Sugamana Sumaigal

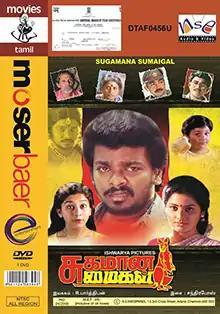
DVD cover

Sugamana Sumaigal is a 1992 Indian Tamil-language drama film written and directed by R. Parthiban. The film stars himself and Shali. It was released on 21 February 1992, and failed at the box office.